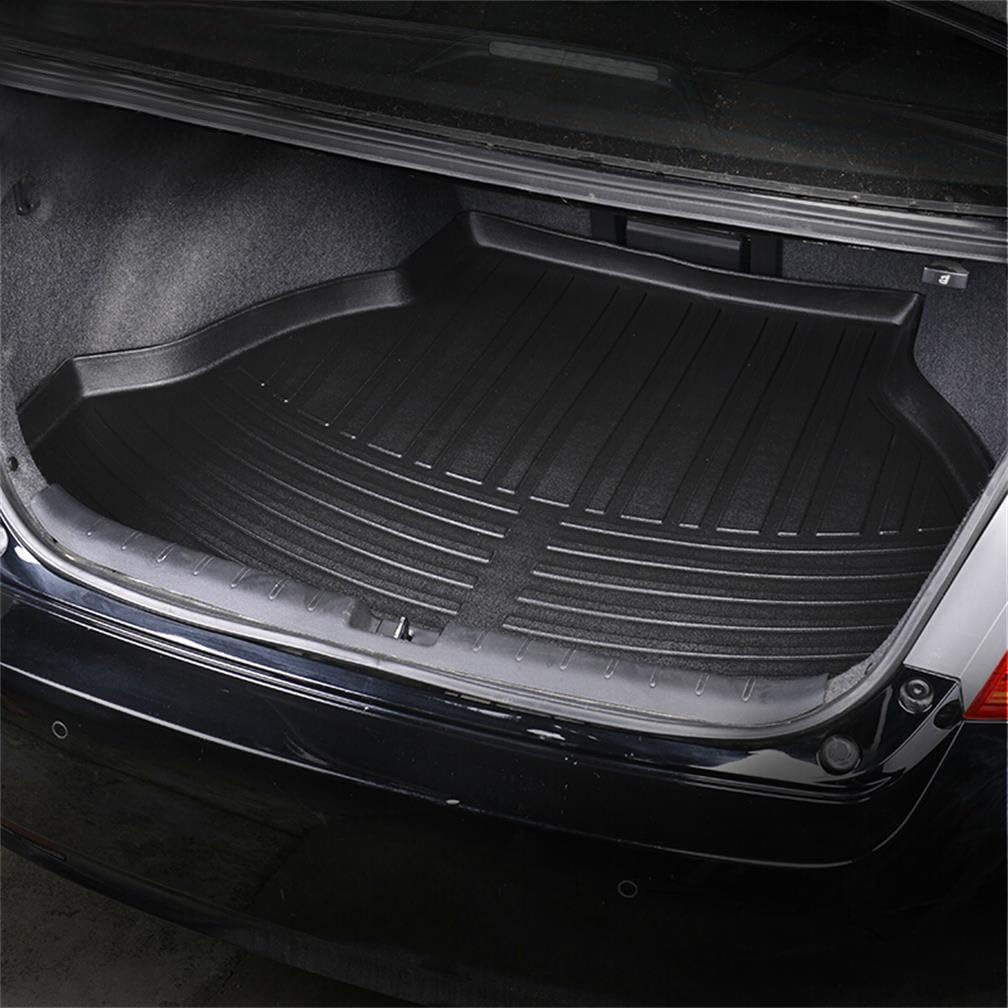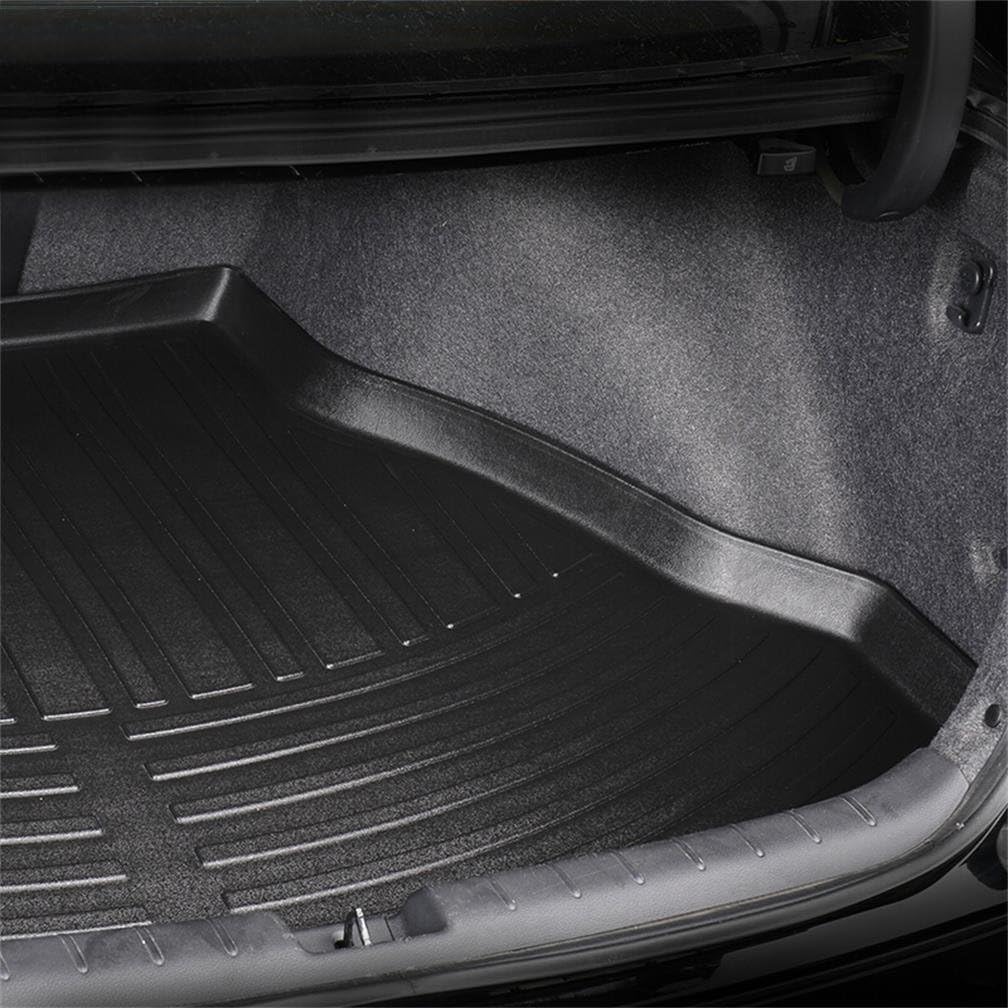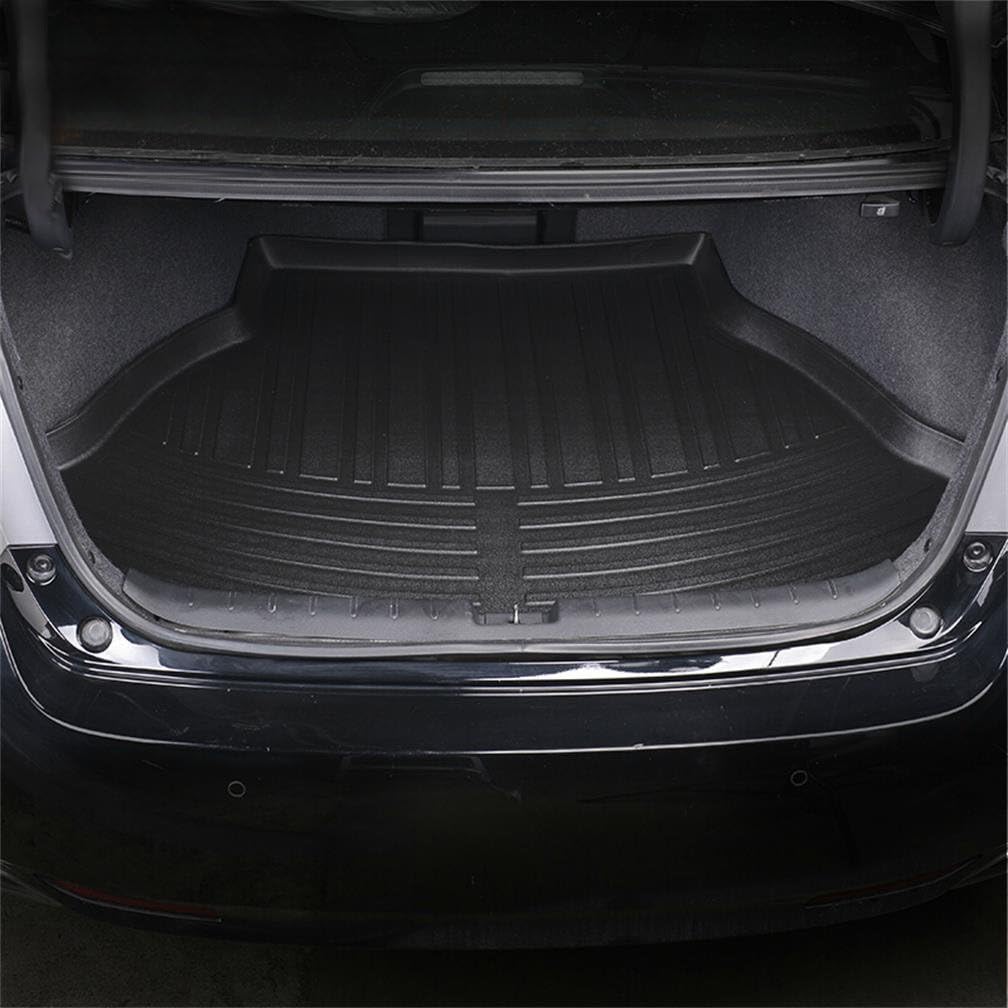
Vesul Rubber Rear Trunk Cargo Liner Trunk Tray Mat Cover Compatible with Honda Accord Sedan 2013 2014 2015 2016 2017
Category: Automotive
compatible with Honda Accord Sedan 2013 2014 2015 2016 2017.Could not fit the coupe models.
Features: Perfectly matches the interior contours compatible with Honda Accord Sedan 2013 2014 2015 2016 2017,check your car before purcahse | Products manufactured in year 2017 comes with a Vesul logo, Made of Rubber and Polyolefin | You will get it BEFORE Christmas.All items Locate in US Warehouse,Orders will be shipped in 2 days,Normally it will arrive around one week | Could help to keep your rear trunk clean and neat,Raised sides give extra protection | Easy to clean,anti Scratch,waterproof